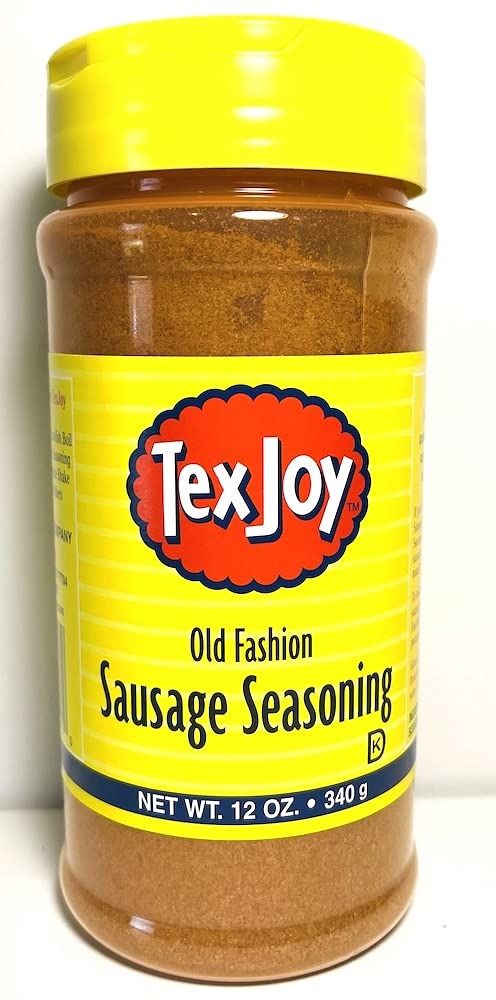
Item Name: TexJoy Sausage Seasoning
Product Description: Try this great flavor to sausage made from beef, pork, deer, or wild game.
Value: 12.0
Unit: Ounce

Price: 11.27